Langstone Harbour

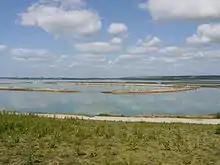
The artificial lagoon built on the remains of the old oyster beds

Langstone Harbour is a biological Site of Special Scientific Interest in Hampshire. It is an inlet of the English Channel in Hampshire, sandwiched between Portsea Island to the south and west, Hayling Island to the south and east, and Langstone to the north. It is part of the Ramsar site of Langstone and Chichester Harbour Special Protection Area and Nature Conservation Review site. Parts are Special Areas of Conservation, or Local Nature Reserves, and some areas by the Hampshire and Isle of Wight Wildlife Trust.